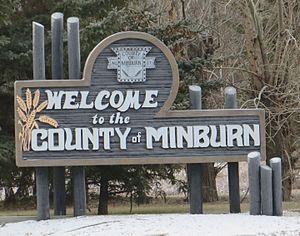
Le comté de Minburn Nᵒ 27 est un district municipal situé dans la province d'Alberta, au Canada.